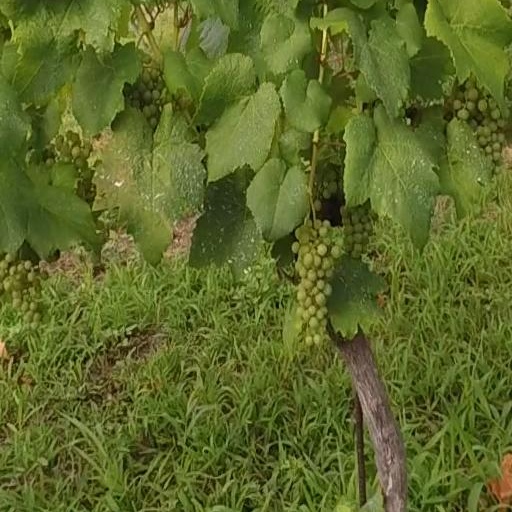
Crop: grape